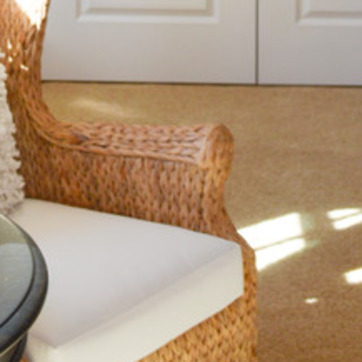
Material: other